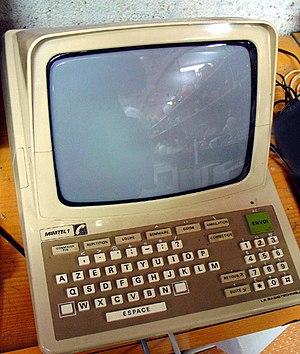
En mathématiques et en informatique, un code cyclique est un code correcteur linéaire. Ce type de code possède non seulement la capacité de détecter les erreurs, mais aussi de les corriger sous réserve d'altérations modérées. Les mathématiques sous-jacentes se fondent sur la théorie des corps finis, et en particulier les extensions de Galois ainsi que les polynômes. Les codes cycliques, encore appelés contrôles de redondance cyclique, correspondent à une large famille de codes, on peut citer par exemple le code de Hamming, les codes BCH ou le code de Reed-Solomon.
La télématique est un terme qui recouvre les applications associant les télécommunications et l'informatique, apparu en France à l'occasion de la filière technologique qui allait donner vie au Minitel.
Liste chronologique d'inventions françaises.